Deutzen Hofje

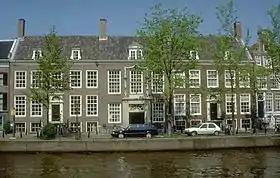
Front gate building on the Prinsengracht

The Deutzen Hofje or Deutzenhofje is a 17th-century hofje on the Prinsengracht 857 in Amsterdam. It is the largest hofje built in the 17th century.